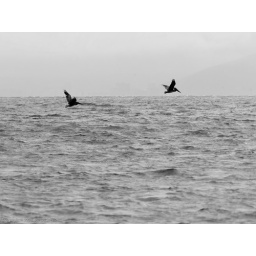
flying over water